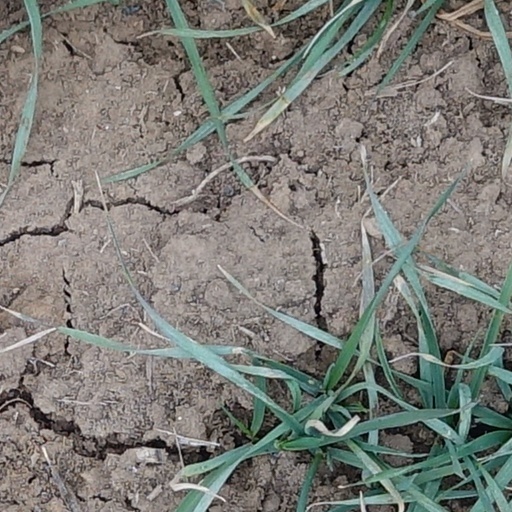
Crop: wheat